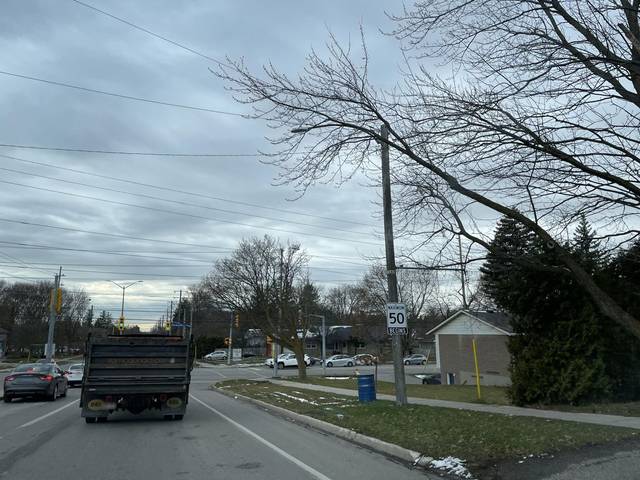
Region: Canada
Coordinates: 43.526, -80.241